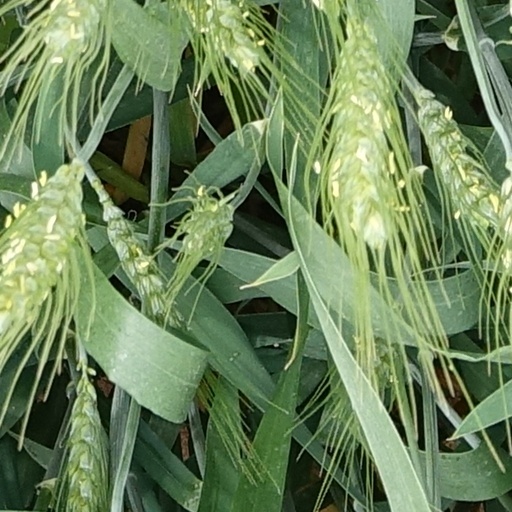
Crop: wheat